Sabapathy

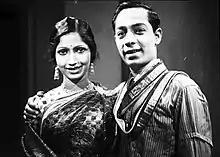
R. Padma and T. R. Ramachandran

Sabapathy Mudaliar is the son of a rich socialite and politician, Rao Sahib Manikka Mudaliar, and a pet of his mother Thiripurammal. A laid-back man with little intelligence, he is appearing for his Matriculation examination. His servant, also named Sabapathy, is an innocent and even greater fool. Sabapathy Mudaliar does not focus on his studies; he constantly engages in teasing his teacher Chinnasami Mudaliar, and eventually fails in the Matriculation examination.